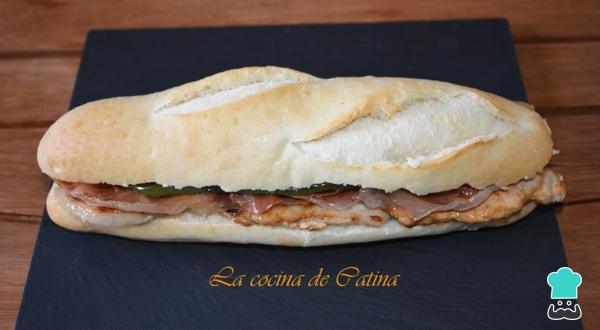
Cubrimos con la rebanada de pan que nos queda y servimos el bocadillo de lomo, pimientos, queso y jamón serrano caliente. Me encantan los bocadillos como este serranito y eso se ve en mi blog La Cocina de Catina.